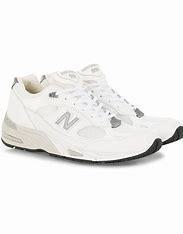
Brand: New
Model: Balance New Balance 991 Made In England Marathon